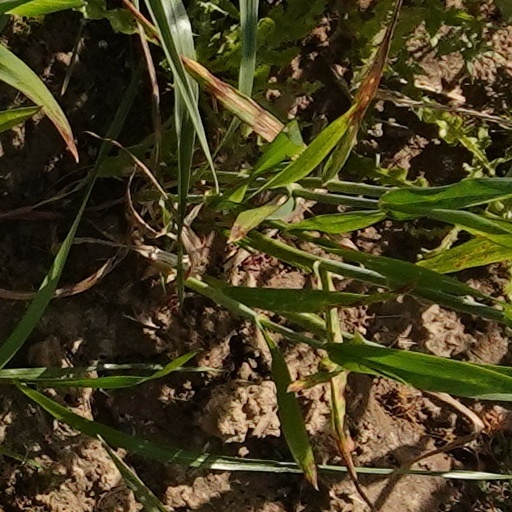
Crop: wheat